Second Boer War

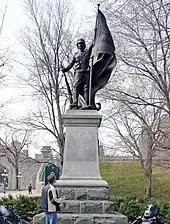
Memorial to soldiers from Quebec who fell in the Second Boer War, Quebec City

The British also implemented a scorched earth policy under which they targeted everything within the controlled areas that could give sustenance to the Boer guerrillas with a view to making it harder for the Boers to survive. As British troops swept the countryside, they systematically destroyed crops, poisoned wells, burned homesteads and farms, and interned Boer and African men, women, children and workers in concentration camps. Finally, the British also established their own mounted raiding columns in support of the sweeper columns. These were used to rapidly follow and relentlessly harass the Boers with a view to delaying them and cutting off escape, while the sweeper units caught up. Many of the 90 or so mobile columns formed by the British to participate in such drives were a mixture of British and colonial troops, but they also had a large minority of armed Africans. The total number of armed Africans serving with these columns has been estimated at 20,000.